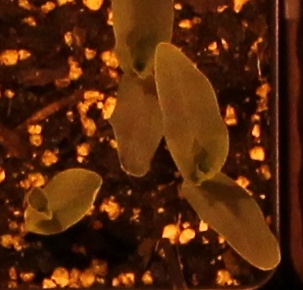
Label: Corn